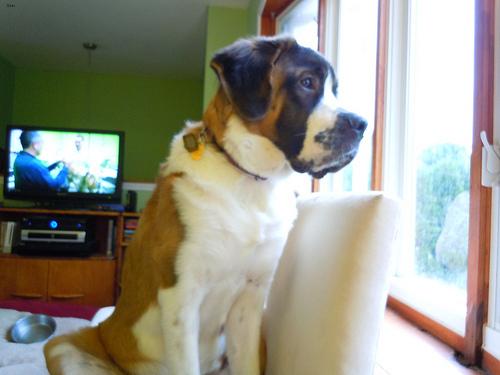
Breed: saint bernard